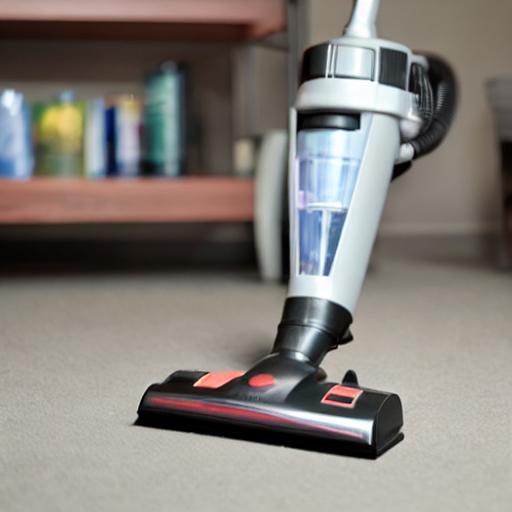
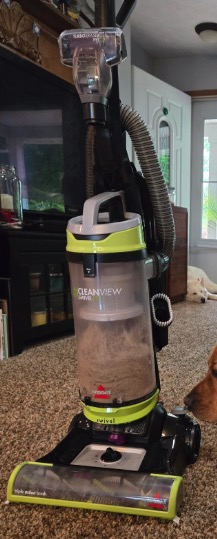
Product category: items_vacuum
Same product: no